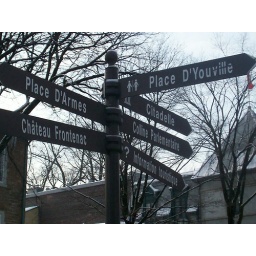
here is a street sign in Quebec